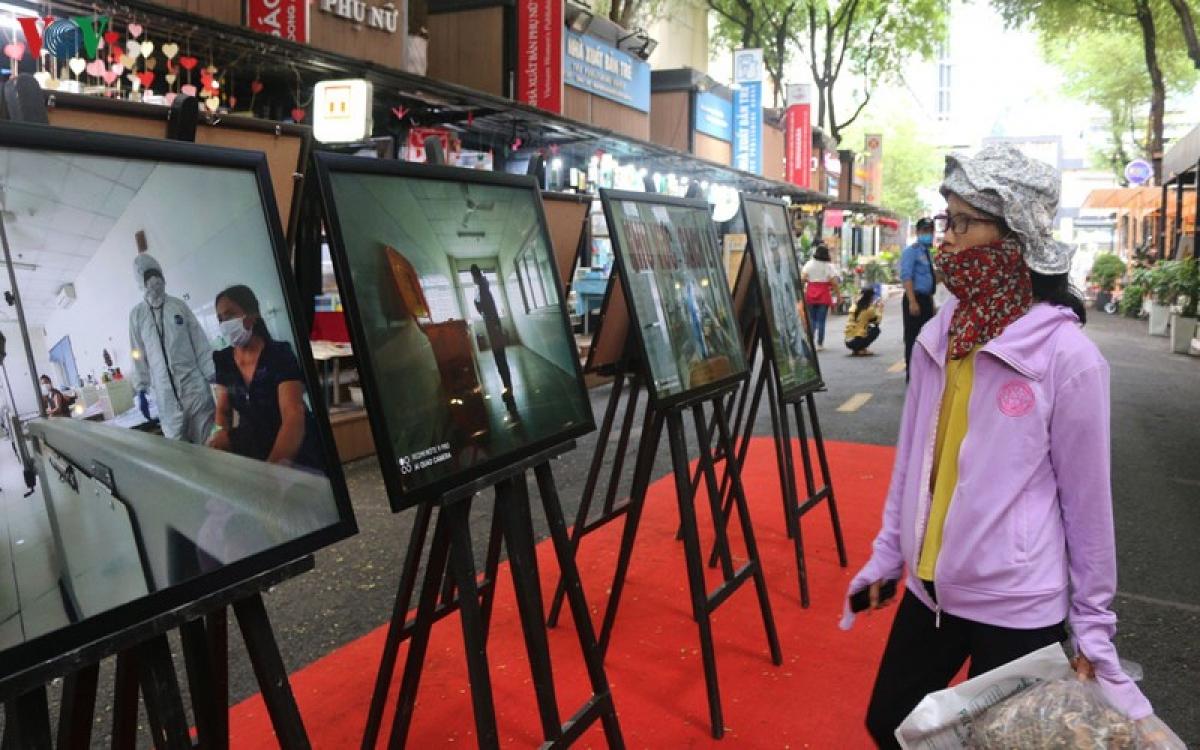
có một người phụ nữ đang đứng ngắm các bức ảnh